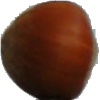
Label: nut_forest